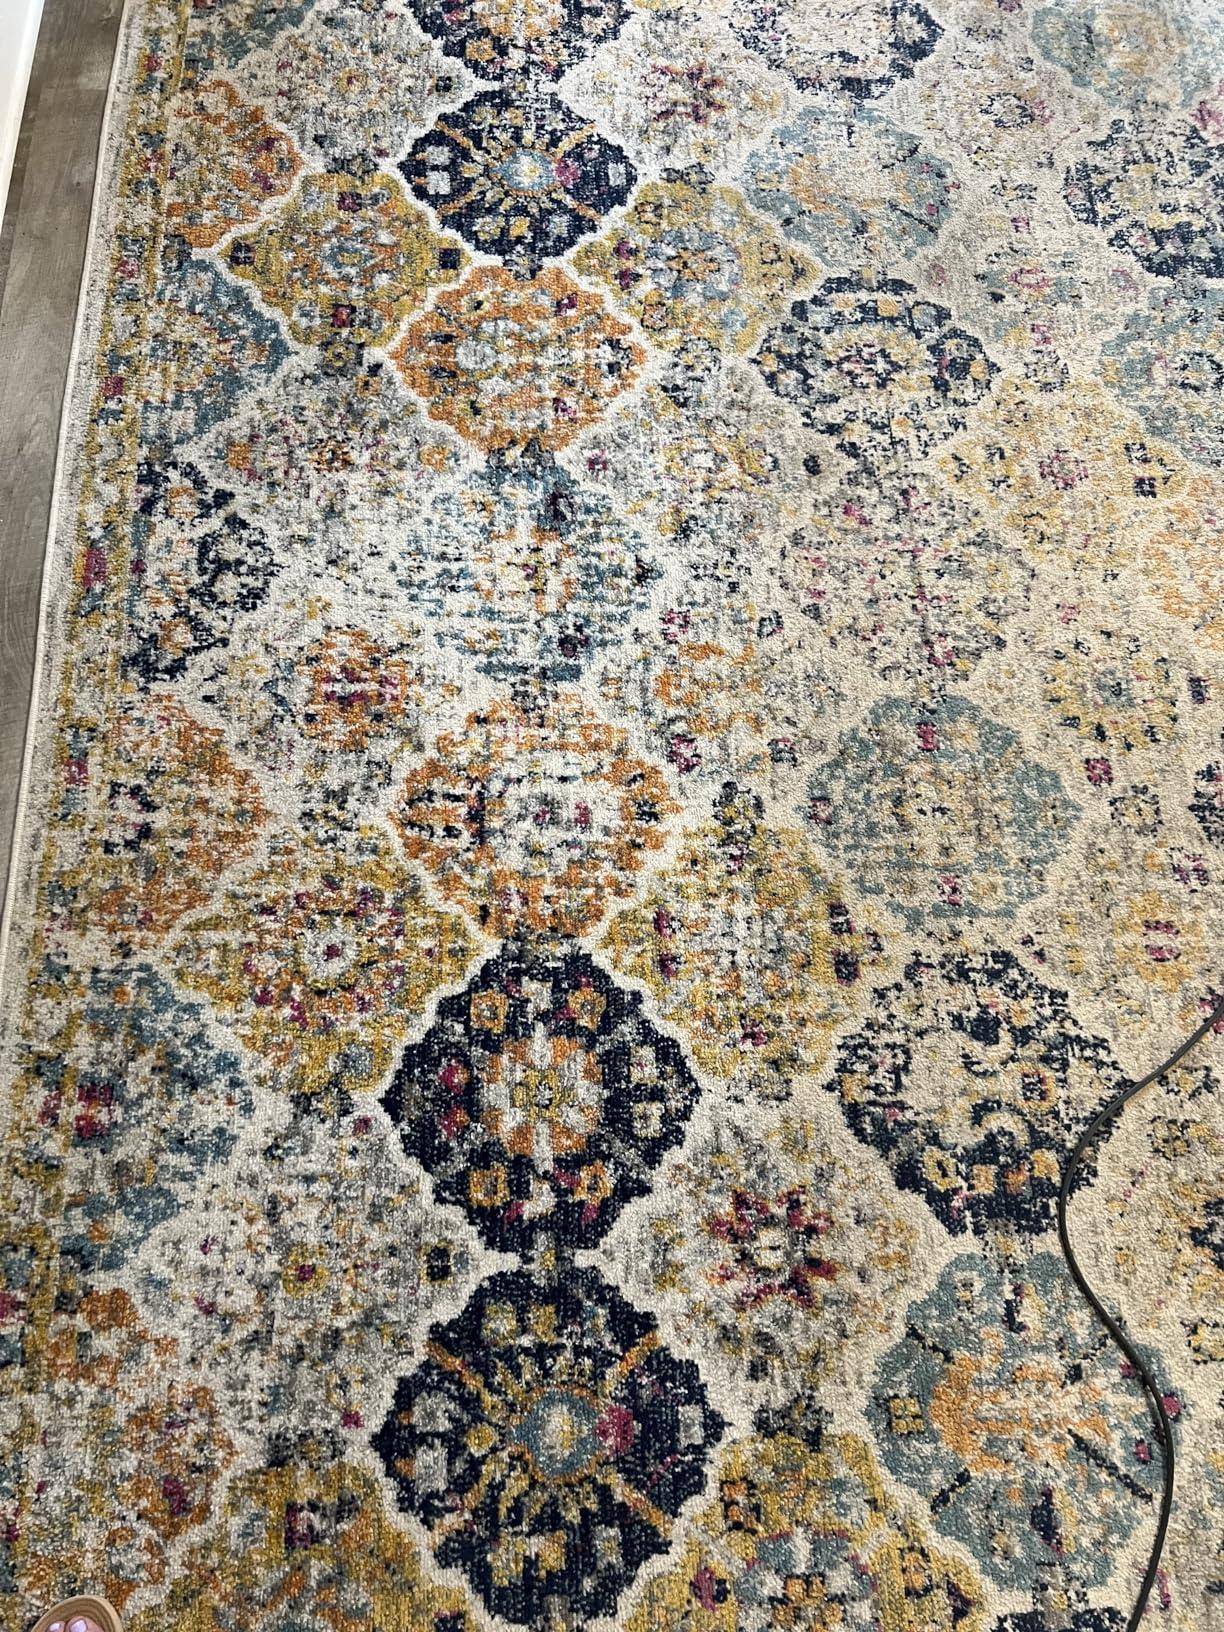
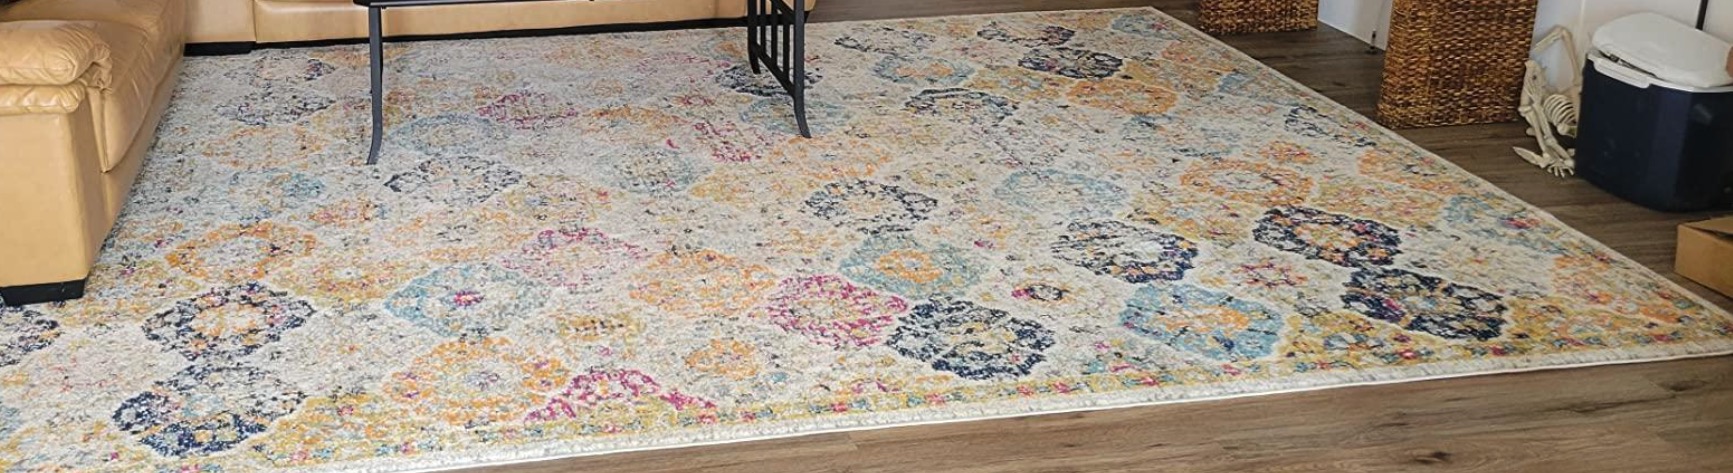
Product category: misc
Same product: yes